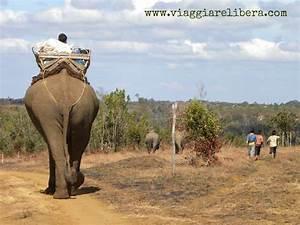
elephant